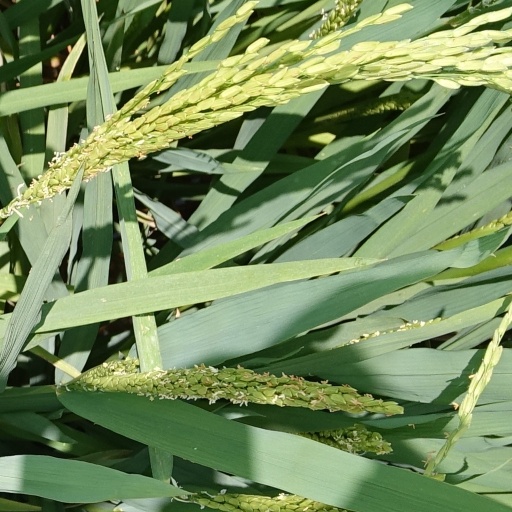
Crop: rice